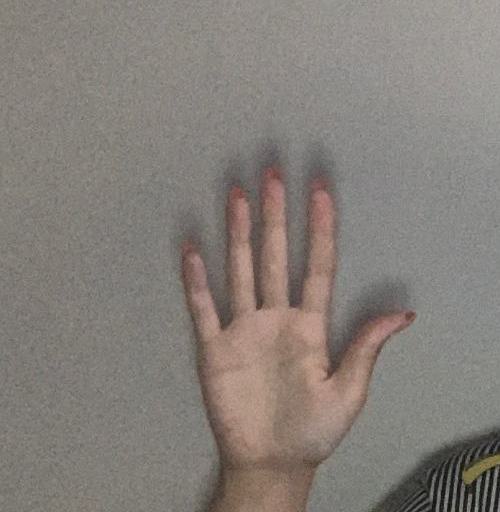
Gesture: palm